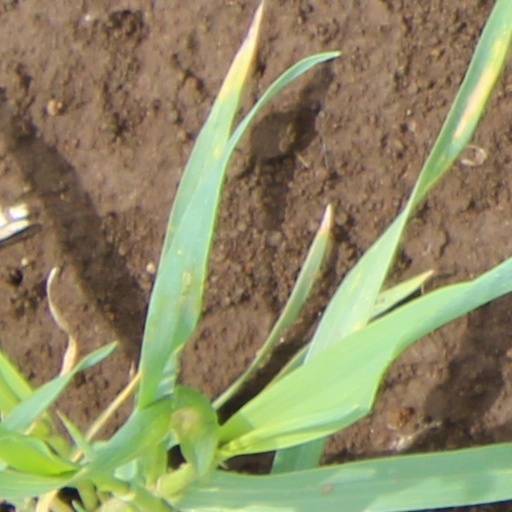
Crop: wheat